At Long Last Leave

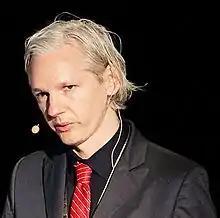
Julian Assange, the founder of website WikiLeaks, appeared in the episode.

"At Long Last Leave", which is the 500th episode of "The Simpsons", was written by Michael Price. "The Simpsons" showrunner Al Jean has described it as "a tribute to people who love the show." Being a fan of musical theater, Price titled the episode in reference to the Cole Porter song "At Long Last Love". Price did not write "At Long Last Leave" with the intention of it becoming the 500th episode; that decision was made afterwards when the staff members realized the story offered an opportunity for a look-back at the history of the Simpson family. He said in an interview with the magazine "Channel Guide" that he was "deeply honored" when his episode was selected for the milestone. As acknowledged by Price in that interview, the plot of the episode features similarities to the 2007 film "The Simpsons Movie", in which the Simpsons are forced to flee to Alaska after Homer angers the townspeople in Springfield by polluting a lake. However, Price commented that "I think it's different from the movie in that it sort of does reference back the entire history of the show, the collective experience of Springfield vis-a-vis the Simpsons, whereas the movie they were forced to run away due to that very specific thing". He further noted that despite the similarities "we [the staff] liked it enough to go with it anyway." The plot was first announced to the press at San Diego Comic-Con on July 23, 2011, during a panel with the cast and crew of "The Simpsons".